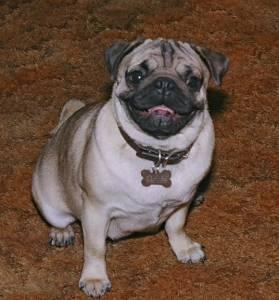
pug